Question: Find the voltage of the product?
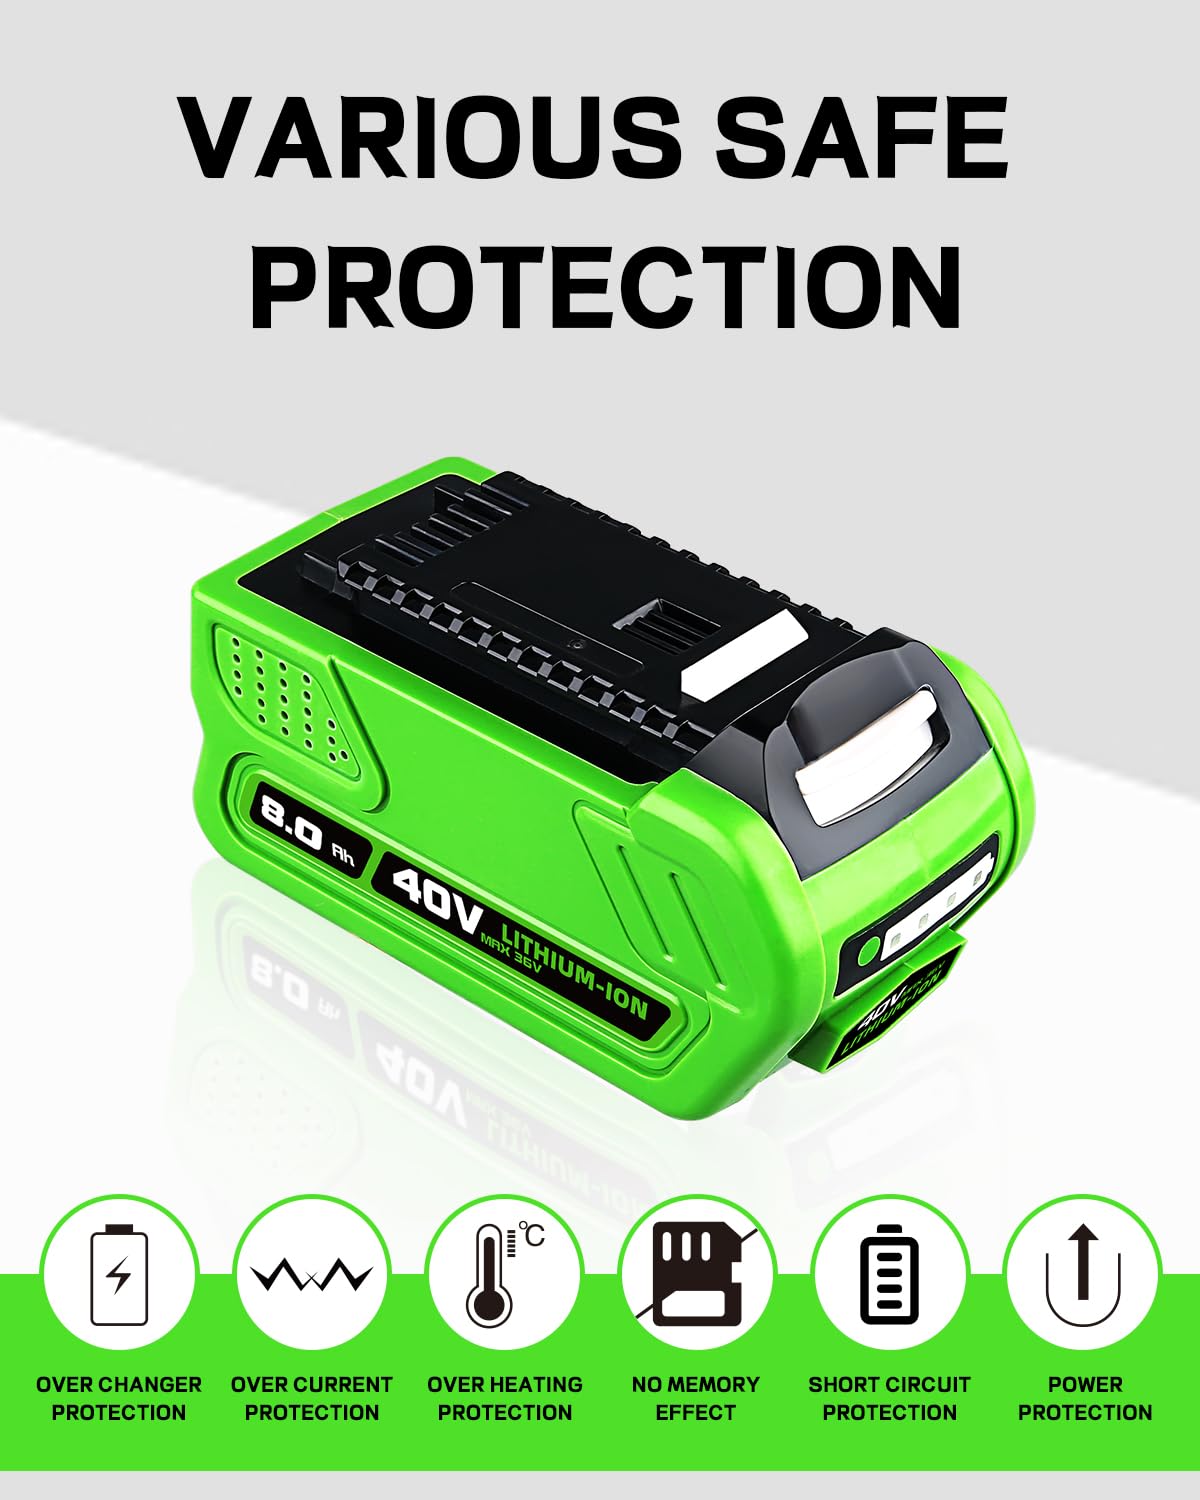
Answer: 40.0 volt